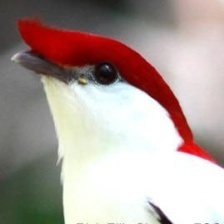
Species: ARARIPE MANAKIN
Scientific name: ANTILOPHIA BOKERMANNI